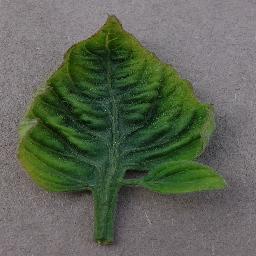
Label: Tomato___Tomato_Yellow_Leaf_Curl_Virus